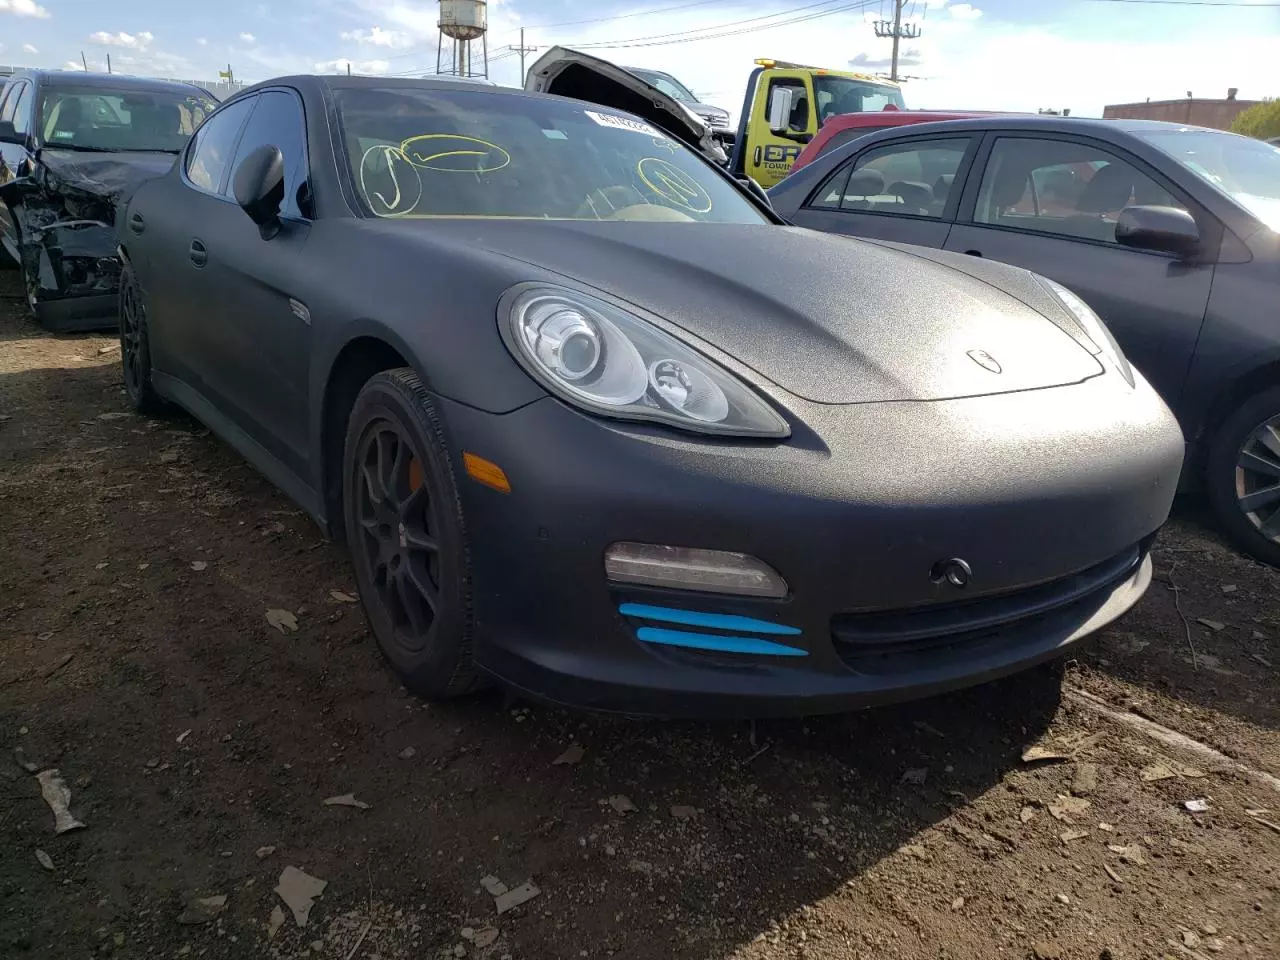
Aucun dommage détecté.
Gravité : aucun